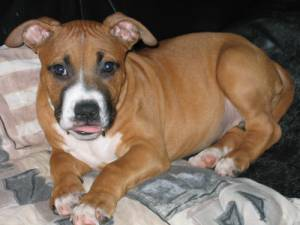
Breed: american pit bull terrier